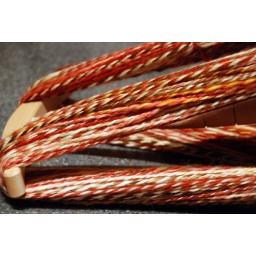
I love the beautiful pink, red, orange and brown tones in this yarn.